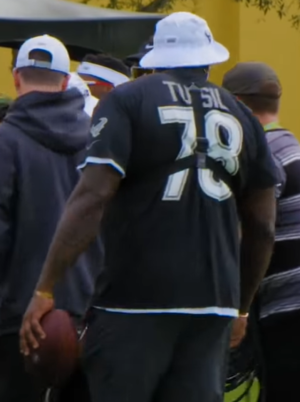
Laremy Alexander Tunsil, né le 2 août 1994 à Lake City, est un joueur américain de football américain.